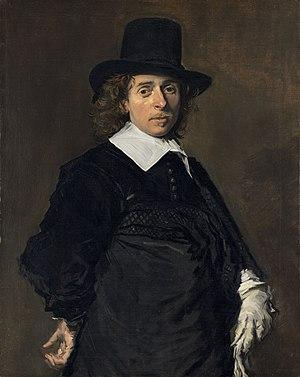
Cette page établit une liste des peintures de Frans Hals. Son œuvre est composée uniquement de portraits de personnes de Haarlem ou ses environs.
Adriaen van Ostade, né Adriaen Hendricx, baptisé à Haarlem le 10 décembre 1610 et enterré le 2 mai 1685), est un peintre et graveur néerlandais spécialisé dans la scène de genre, et plus particulièrement l'illustration de la vie paysanne. Ses œuvres, très nombreuses et de format réduit pour la plupart, héritières de Brueghel l'Ancien, sont notamment caractérisées par un traitement caricatural des personnages et un certain humour.